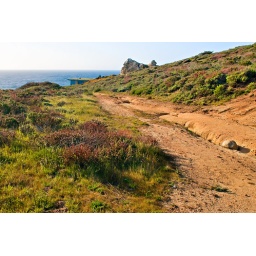
A dirt road leading to my dream house on a cliff overlooking the Pacific in Big Sur.